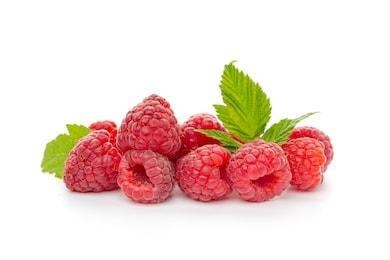
Label: raspberry